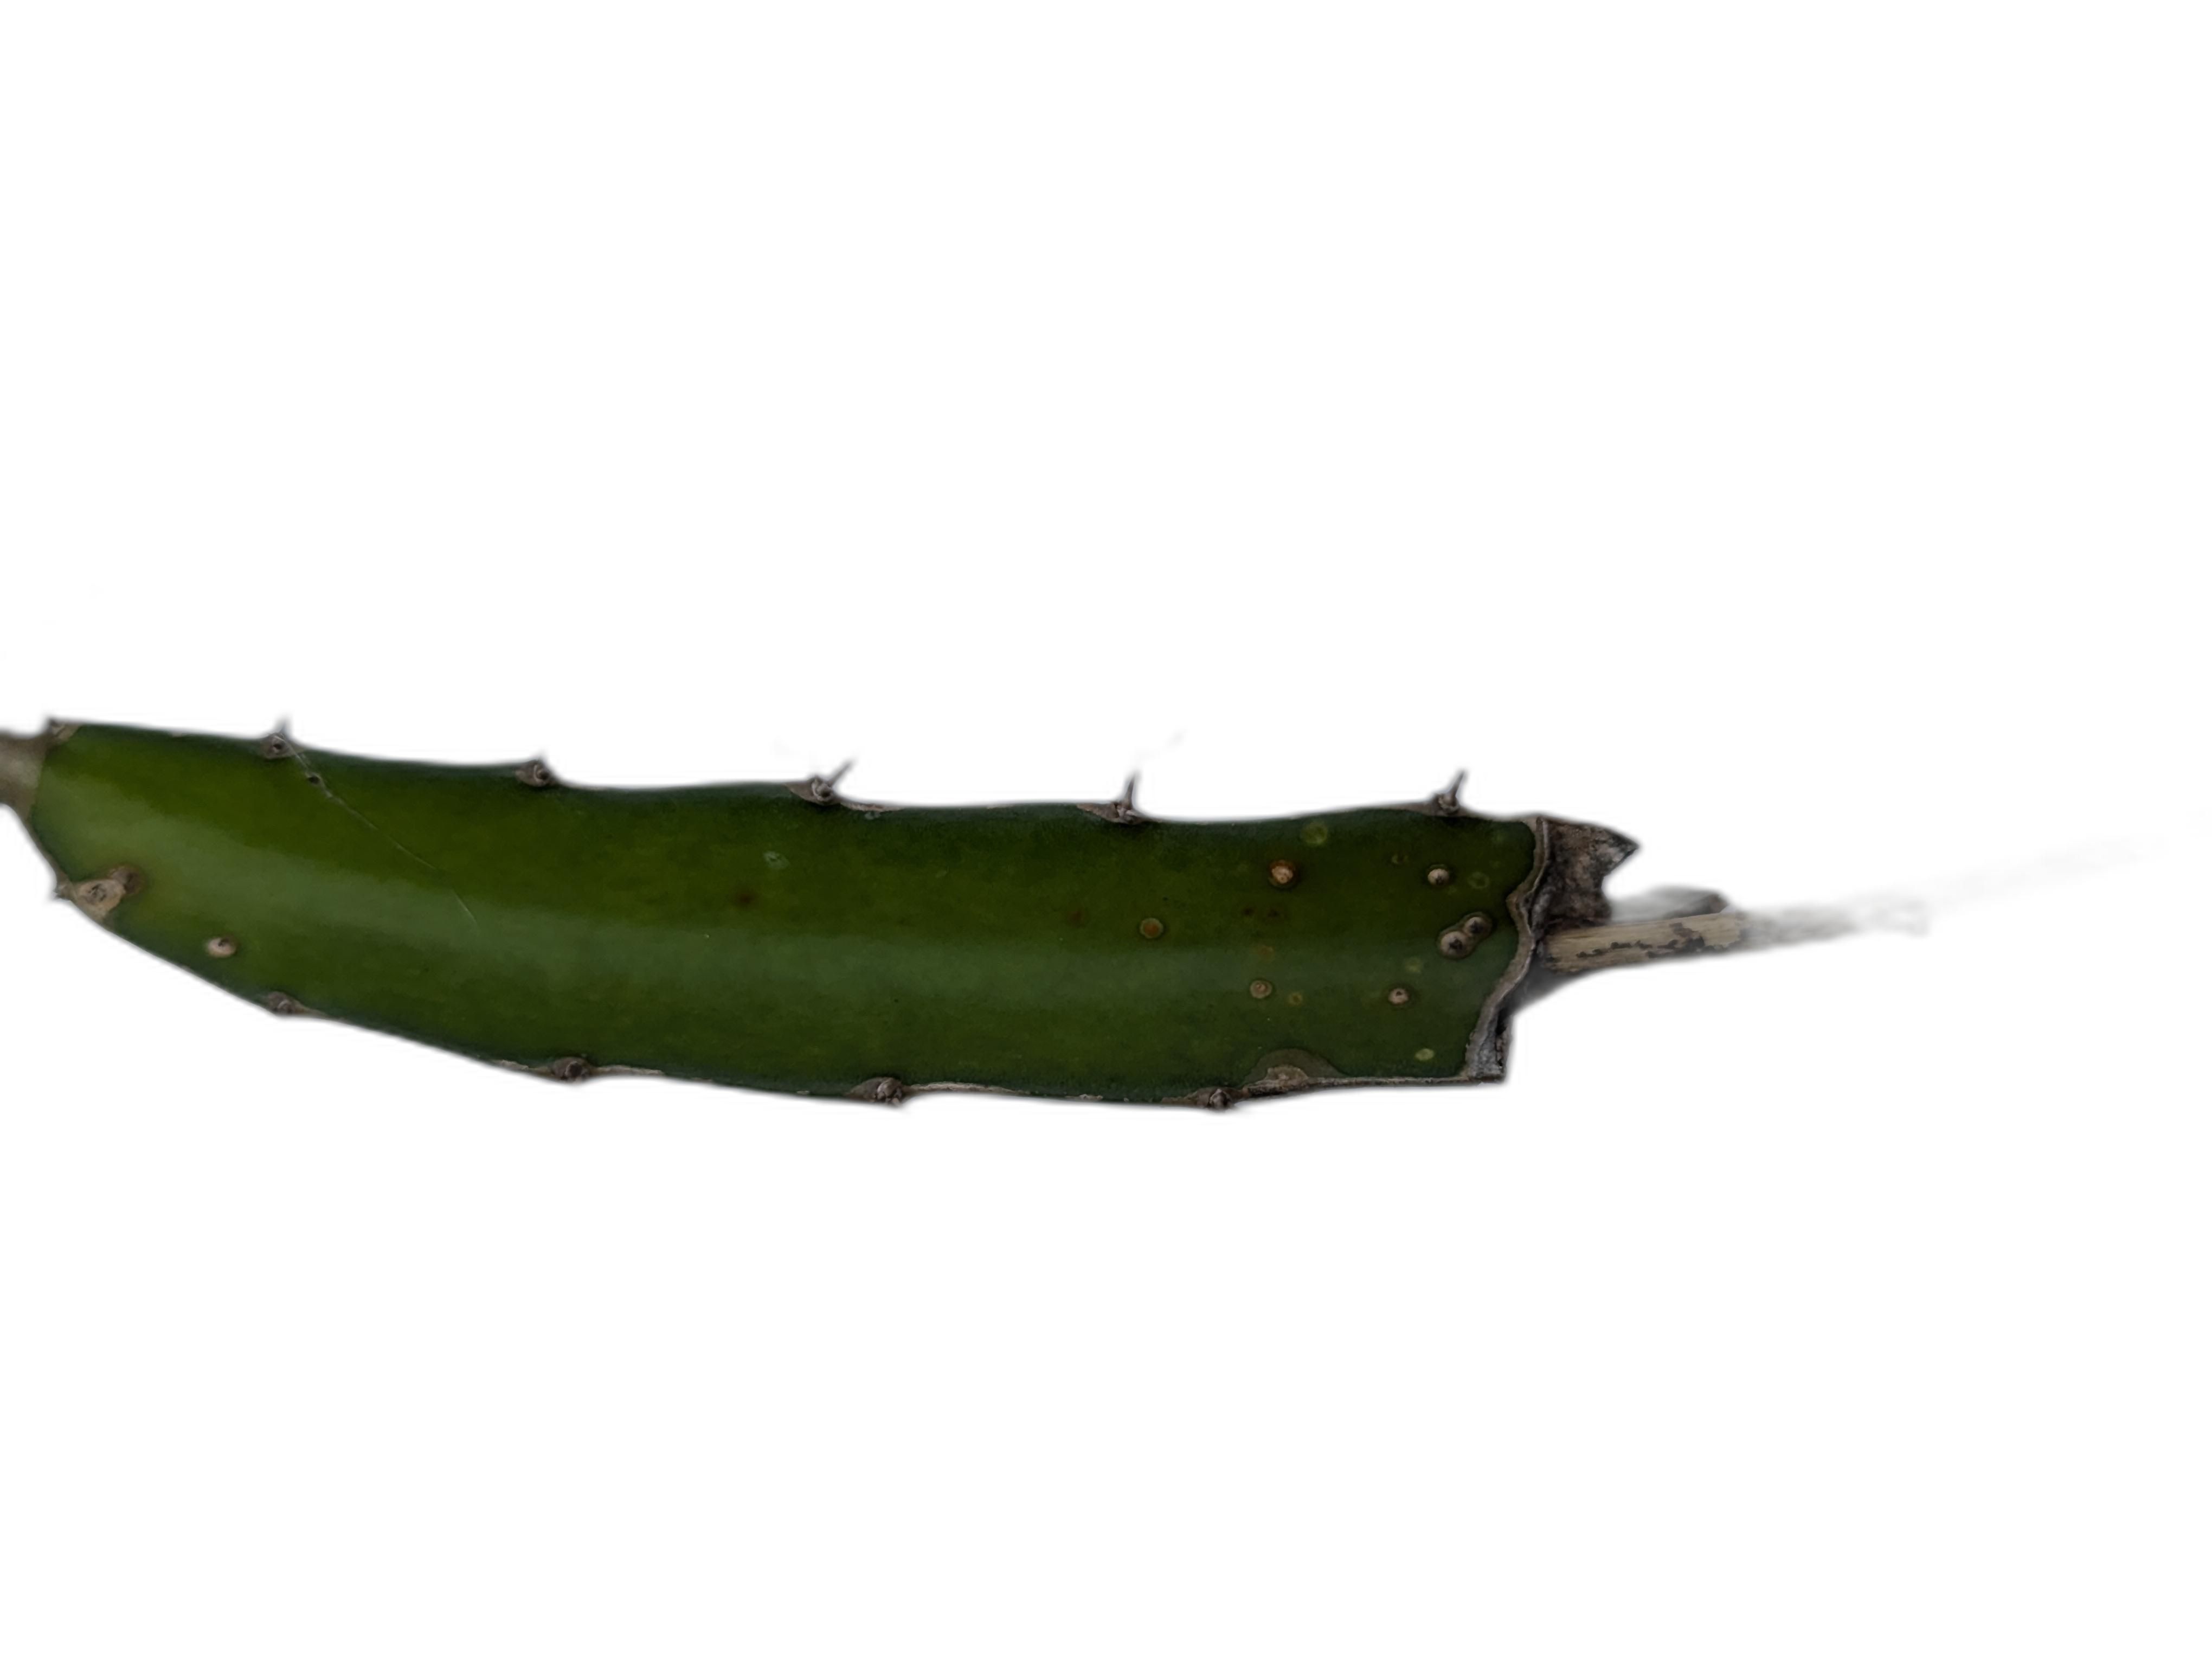
Label: Bad leaf